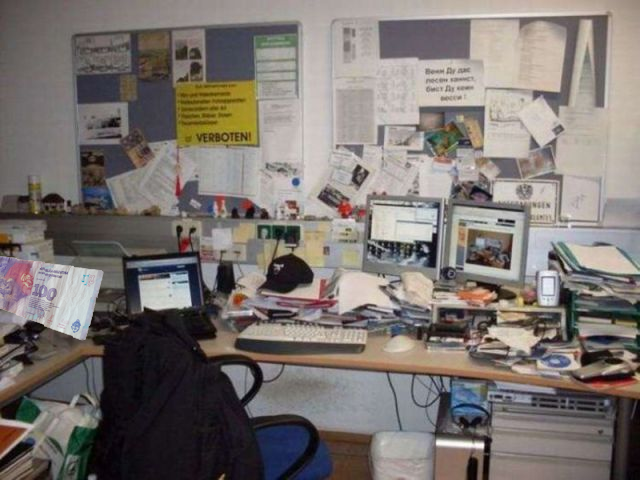
Denominación: 100